Zygmunt Ziembiński

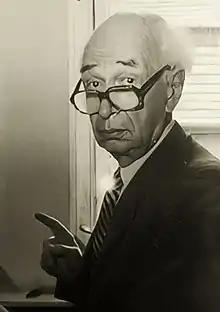

Zygmunt Ziembiński OPR (June 1, 1920 – May 19, 1996), usually cited as Z. Ziembinski, was a Polish legal philosopher, logician, and one of the most prominent theoreticians of law in Poland in the second half of the 20th century.